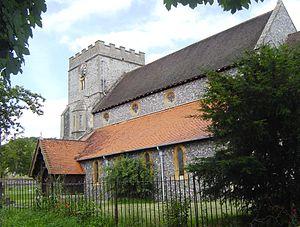
Streatley est un village et une paroisse civile du Berkshire, sur la rive sud de la Tamise en Angleterre. Au moment du recensement de 2001, sa population était de 974 habitants.